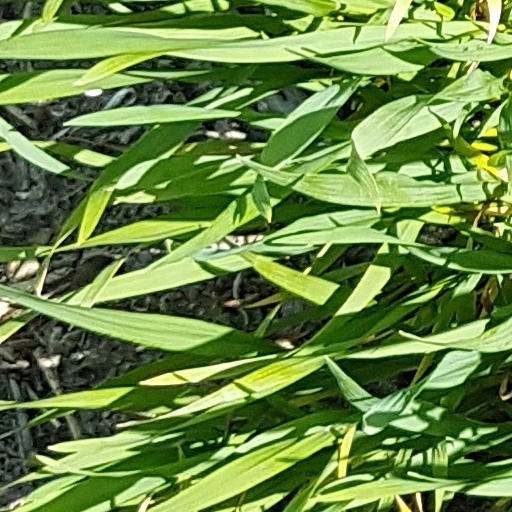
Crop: wheat